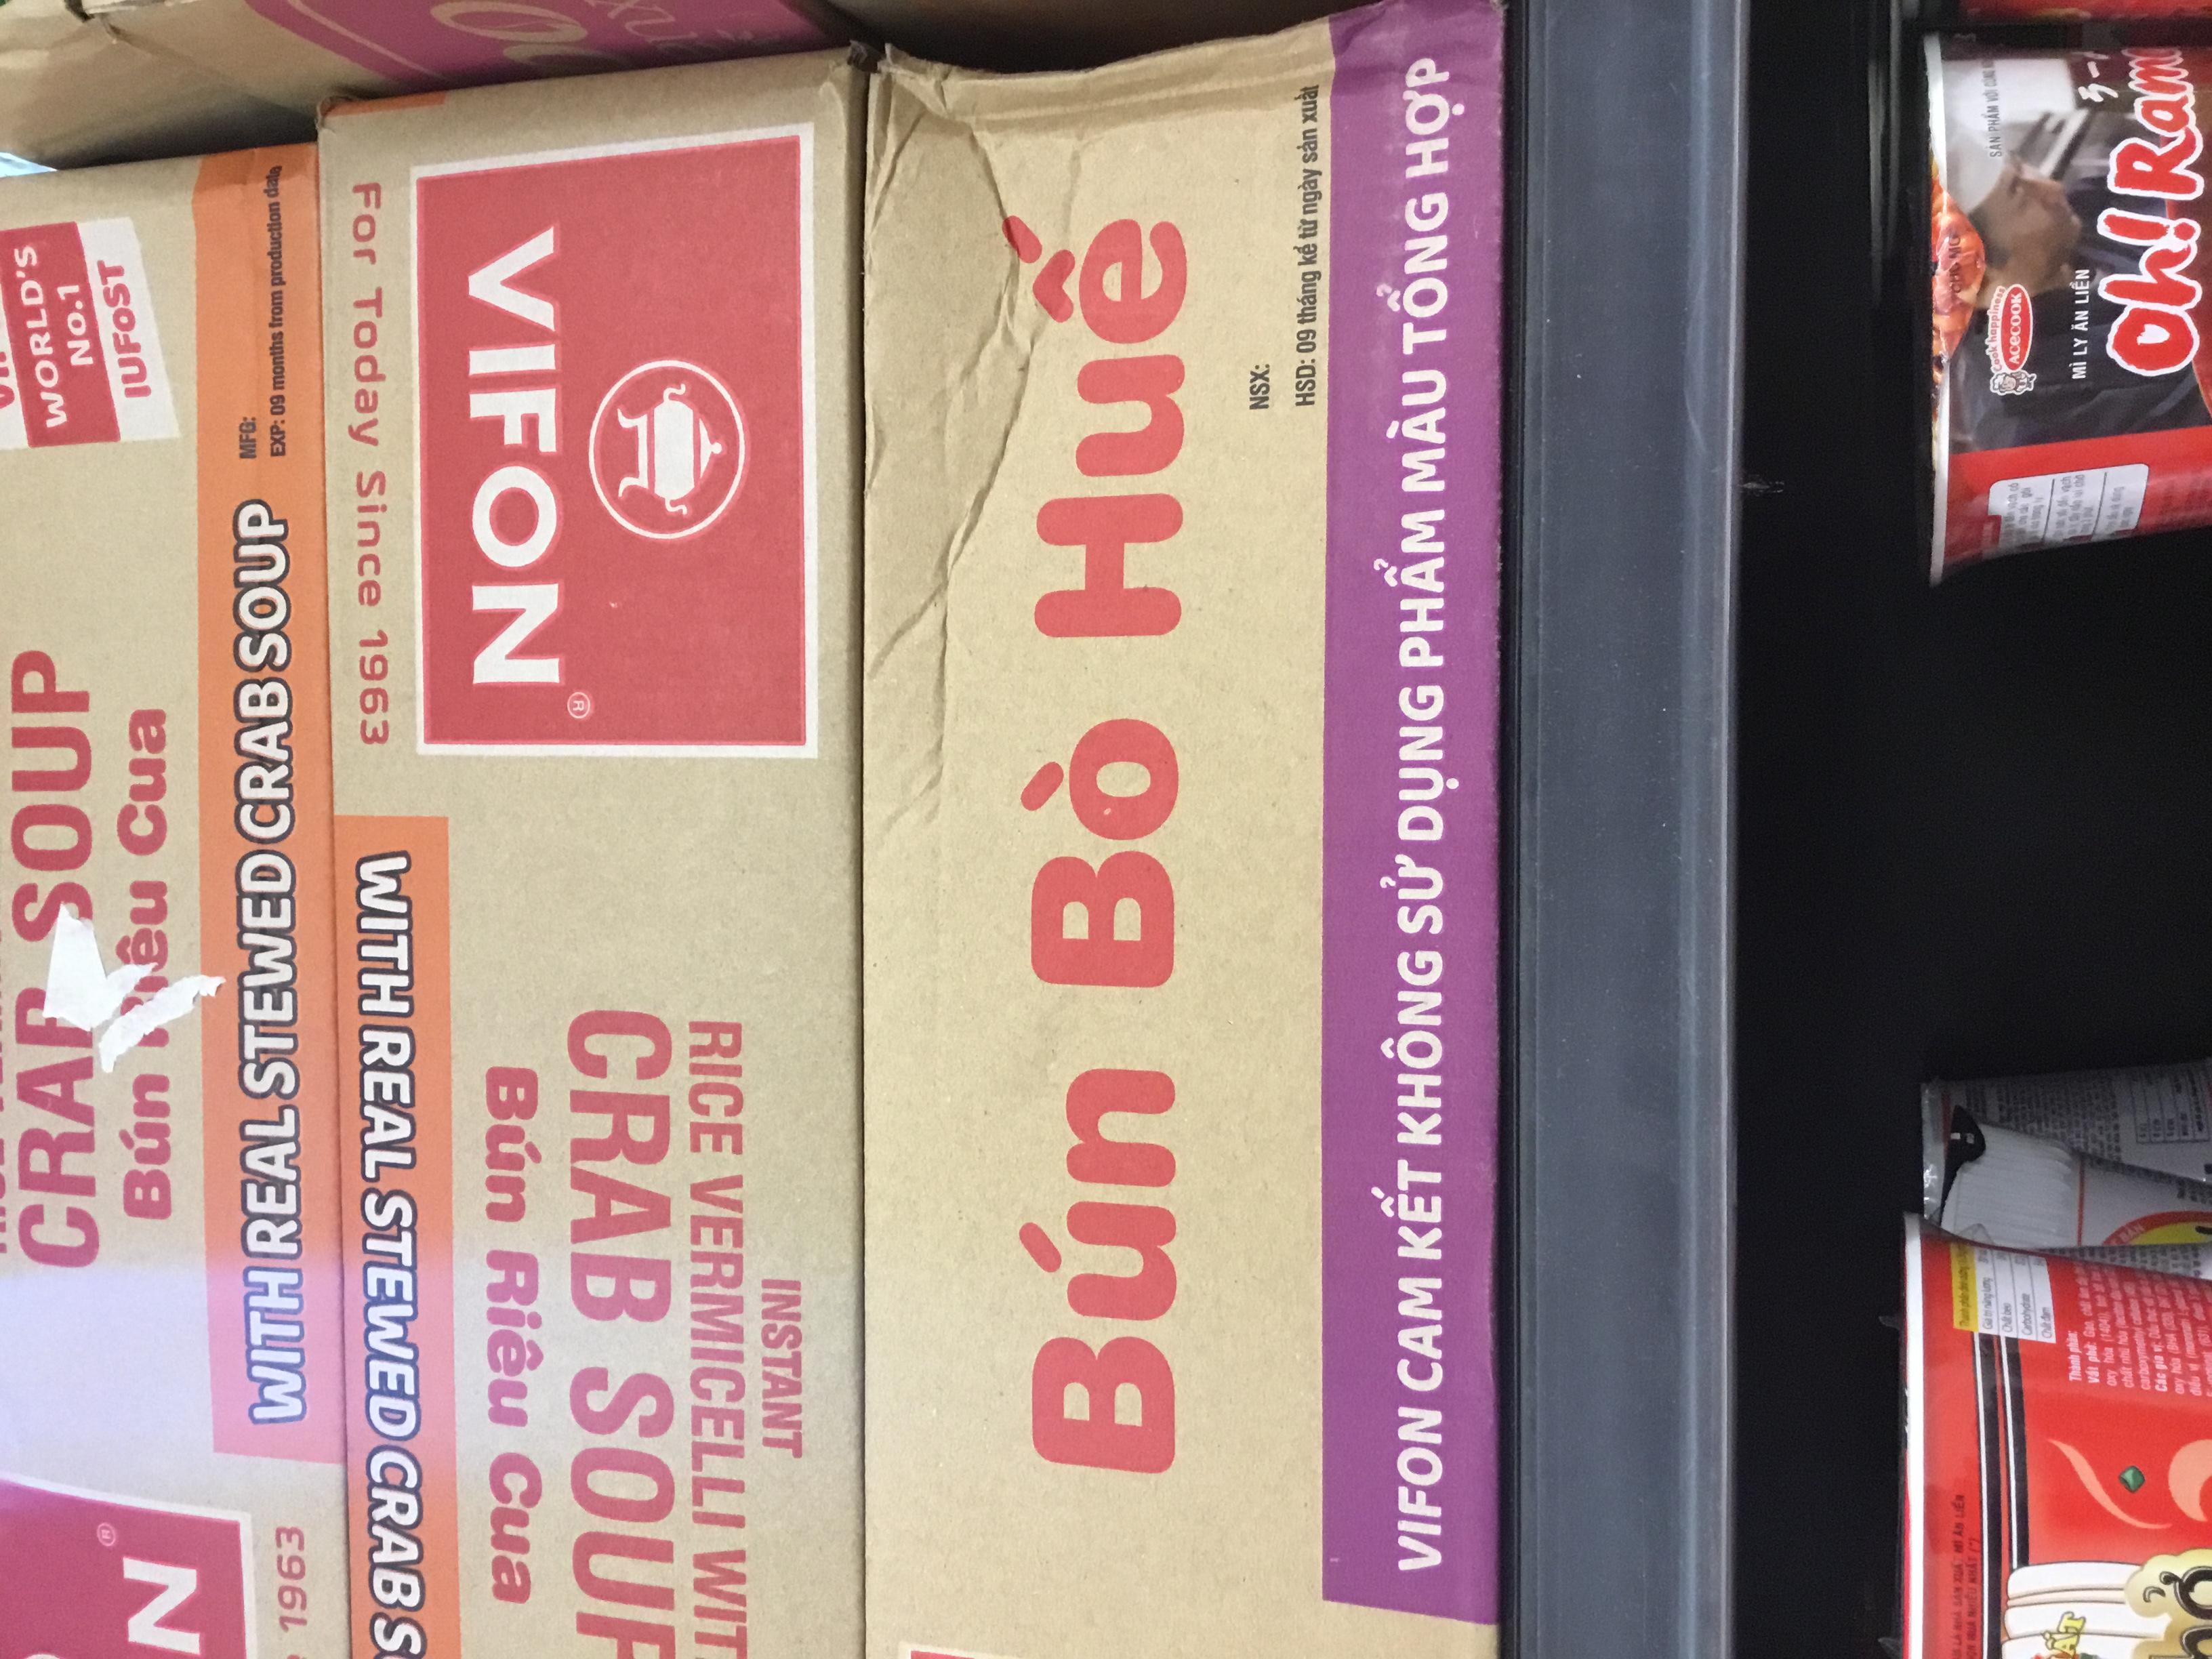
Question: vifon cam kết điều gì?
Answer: vifon cam kết không sử dụng phẩm màu tổng hợp